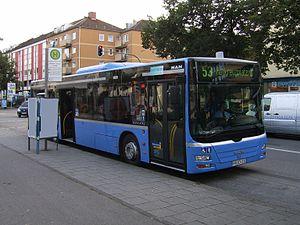
MAN Truck & Bus AG est la plus grande filiale de MAN SE et l'un des plus gros fournisseurs internationaux de véhicules commerciaux. Le siège social se situe à Munich, en Bavière. L'entreprise produit des camions allant de 7,49 t à 44 t mais également des véhicules plus lourds, des châssis d'autobus, des autocars, des autobus, etc.